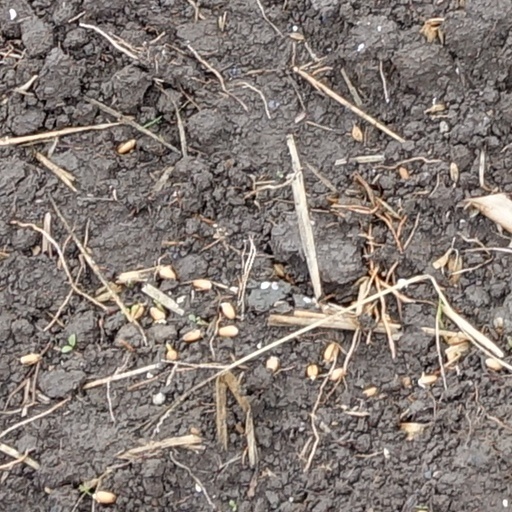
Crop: wheat